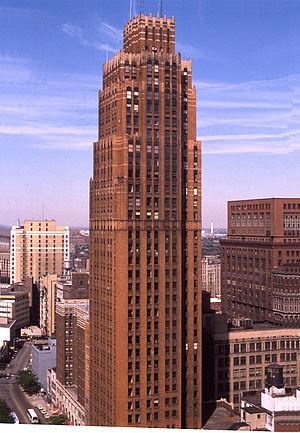
Le David Stott Building est un gratte-ciel de bureaux de 133 mètres de hauteur construit à Détroit en 1929 dans un style Art déco.